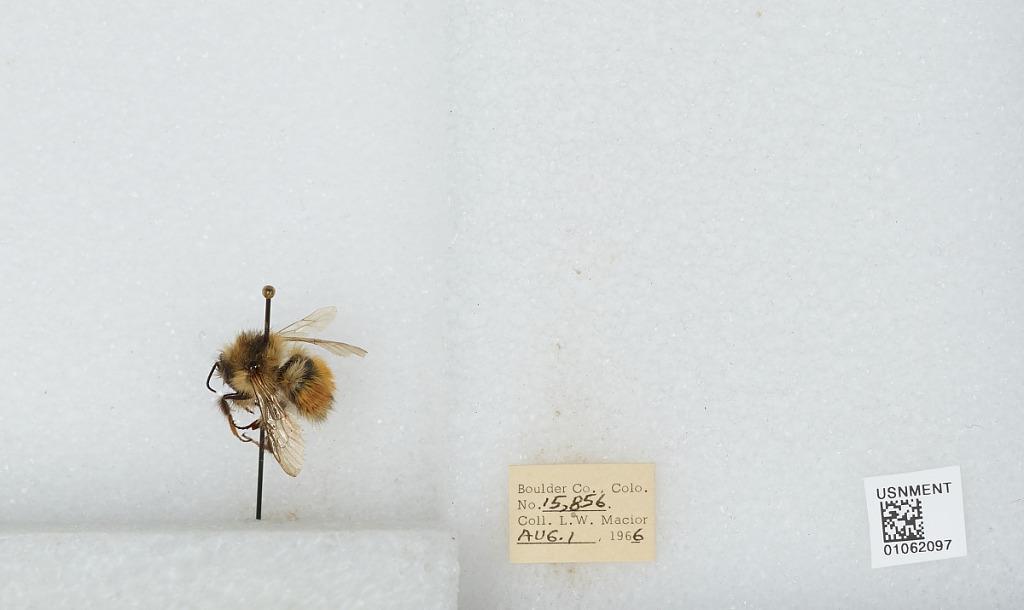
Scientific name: Bombus (Pyrobombus) bifarius Cresson
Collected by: L. Macior
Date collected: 1966-8-1
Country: United States
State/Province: Colorado
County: Boulder
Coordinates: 40.0017, -105.308